Reno Air

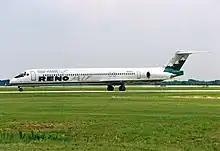
Reno Air MD-82 at Orlando Sanford International Airport

Reno Air was a scheduled passenger airline headquartered in Reno, Nevada, United States. Reno Air provided service from its hubs at Reno/Tahoe International Airport in Reno, Nevada, San Jose International Airport in San Jose, California and Las Vegas International Airport in Las Vegas, Nevada to destinations throughout the western United States, including Alaska. International service to Vancouver, British Columbia in western Canada was also served at one point and limited service was operated to the midwestern U.S. as well. A small stand alone operation was also undertaken at one point in the southeastern U.S. with the service being based in Gulfport, Mississippi. American Airlines acquired Reno Air in 1999.